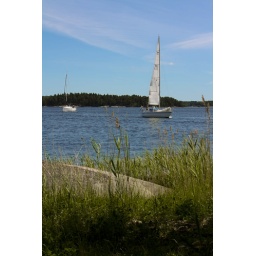
A couple of sail boats on a beautiful day in Stockholm.